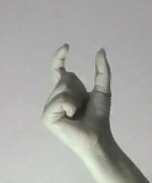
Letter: nun